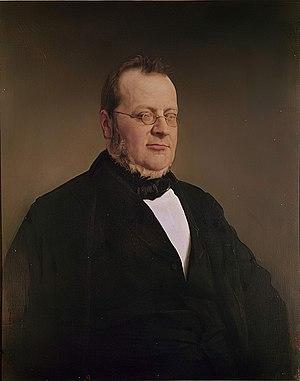
Charles-Louis-Napoléon Bonaparte, dit Louis-Napoléon Bonaparte, né le 20 avril 1808 à Paris et mort le 9 janvier 1873 à Chislehurst, est un monarque et un homme d'État français. Il est à la fois l'unique président de la Deuxième République, le premier chef d'État français élu au suffrage universel masculin, le 10 décembre 1848, le premier président de la République française, et après la proclamation de l'Empire le 2 décembre 1852, le dernier monarque du pays sous le nom de Napoléon III, empereur des Français.